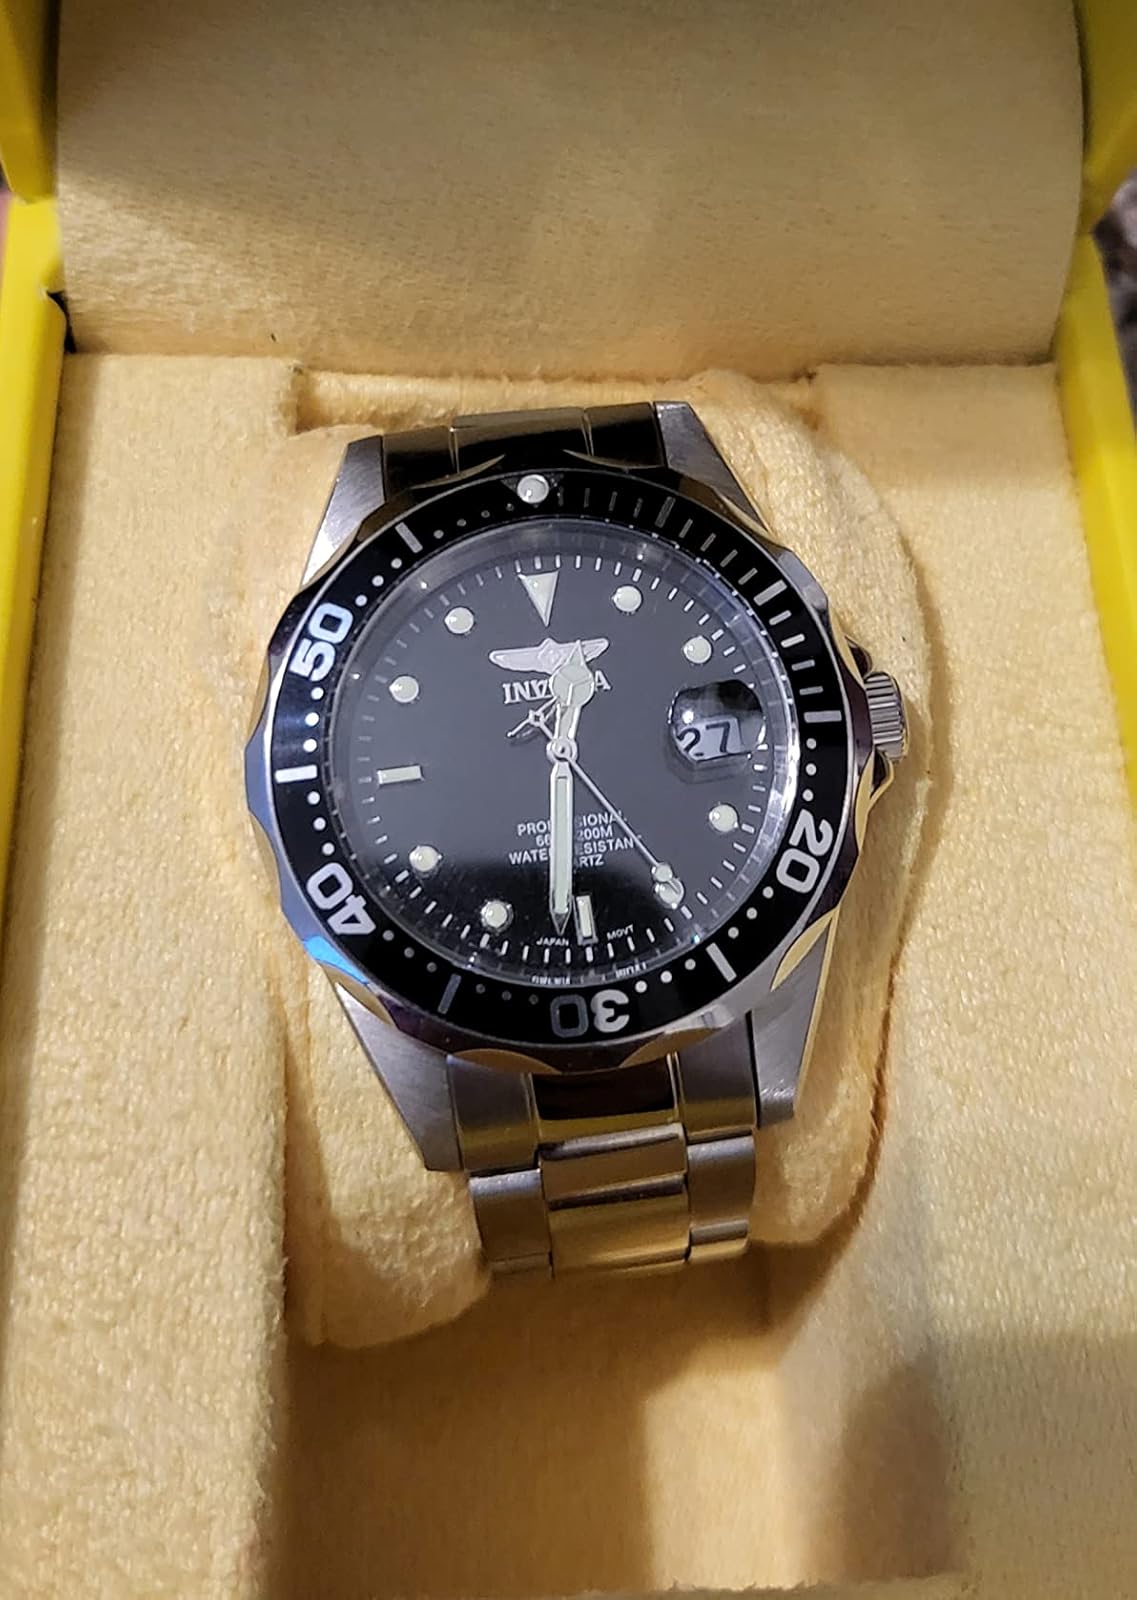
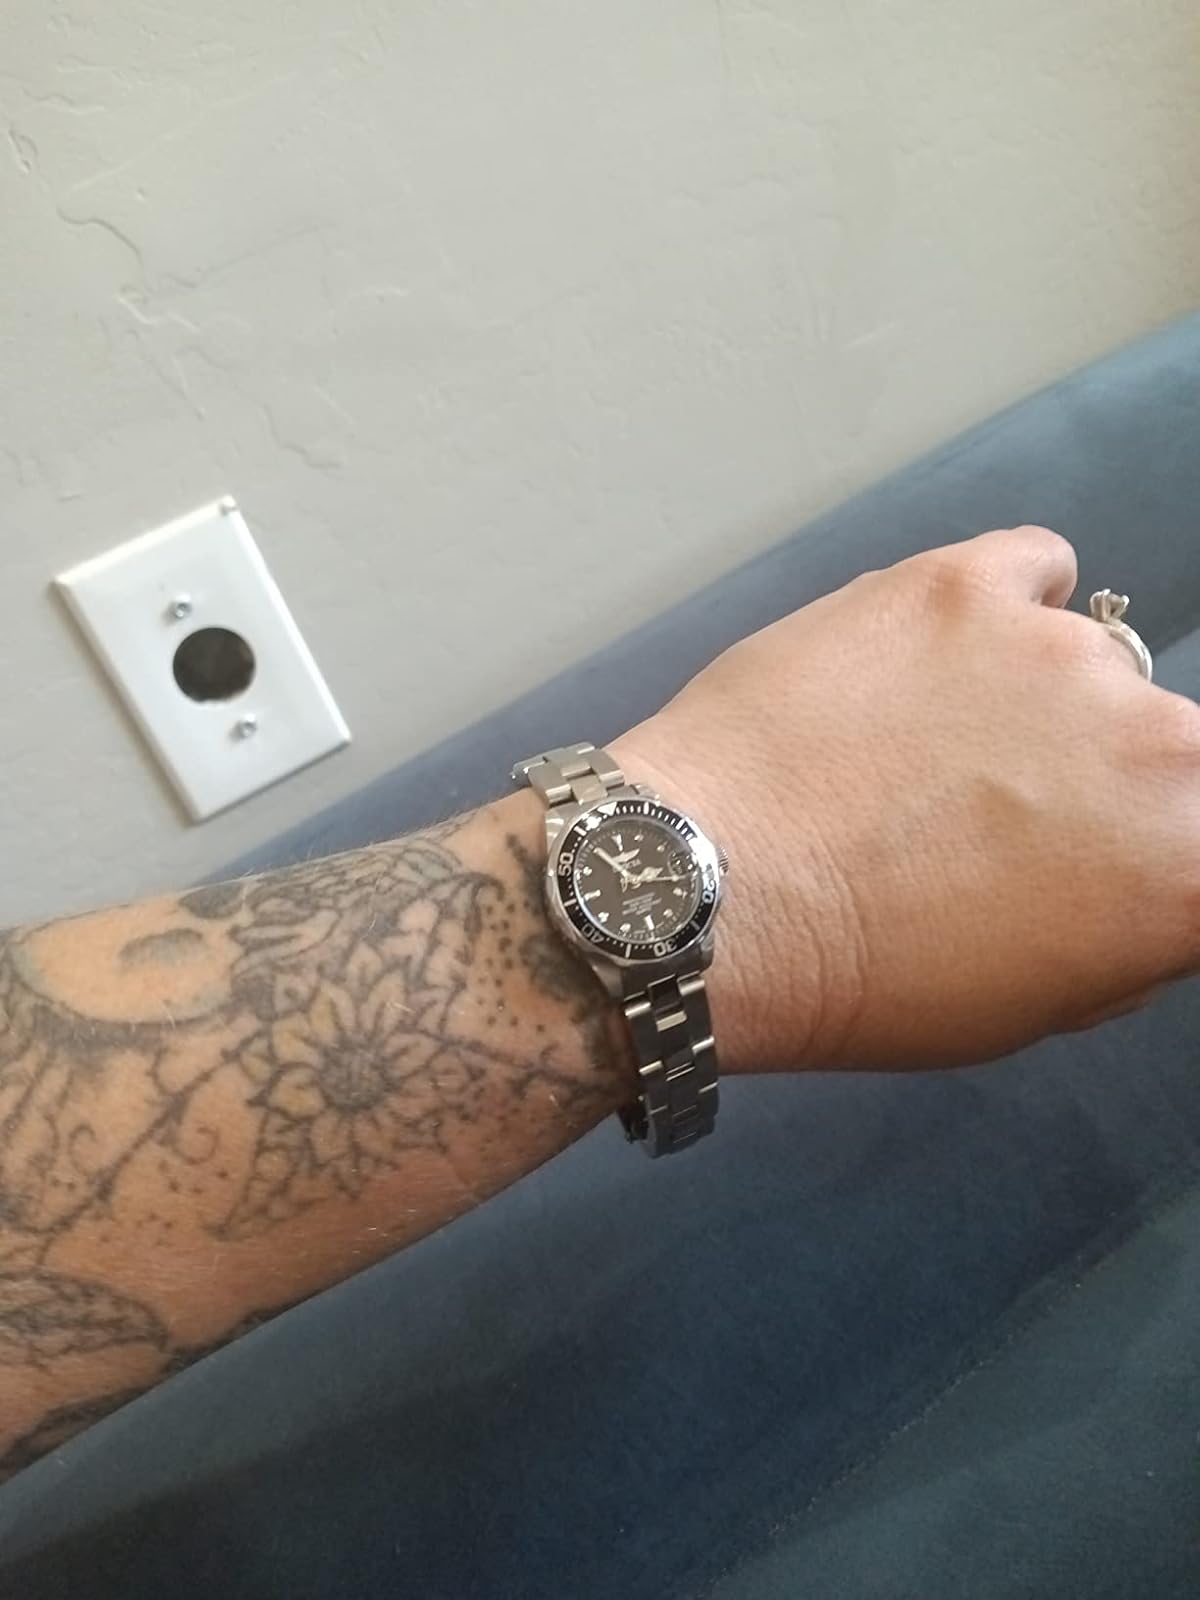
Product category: accessories_watch
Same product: yes